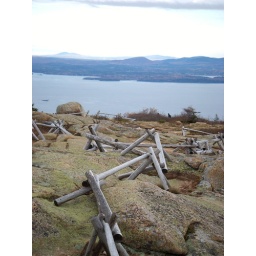
atop cadillac mountain in bar harbor 2007